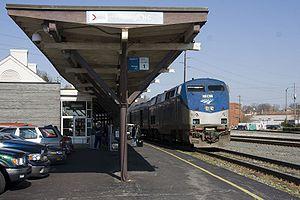
Les transports ferroviaires aux États-Unis se sont fortement développés depuis la conquête de l'Ouest.